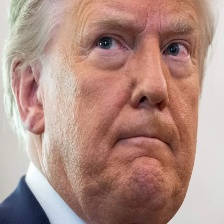
Species: LOONEY BIRDS
Scientific name: LUNATICUS AMERICONIS